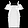
Label: Dress